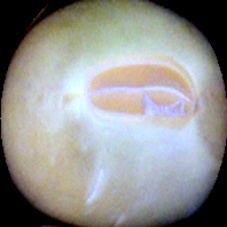
Label: Immature